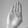
ASL letter: B